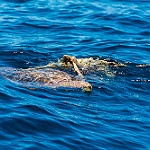
Label: sea